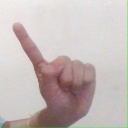
अक्षर: ए